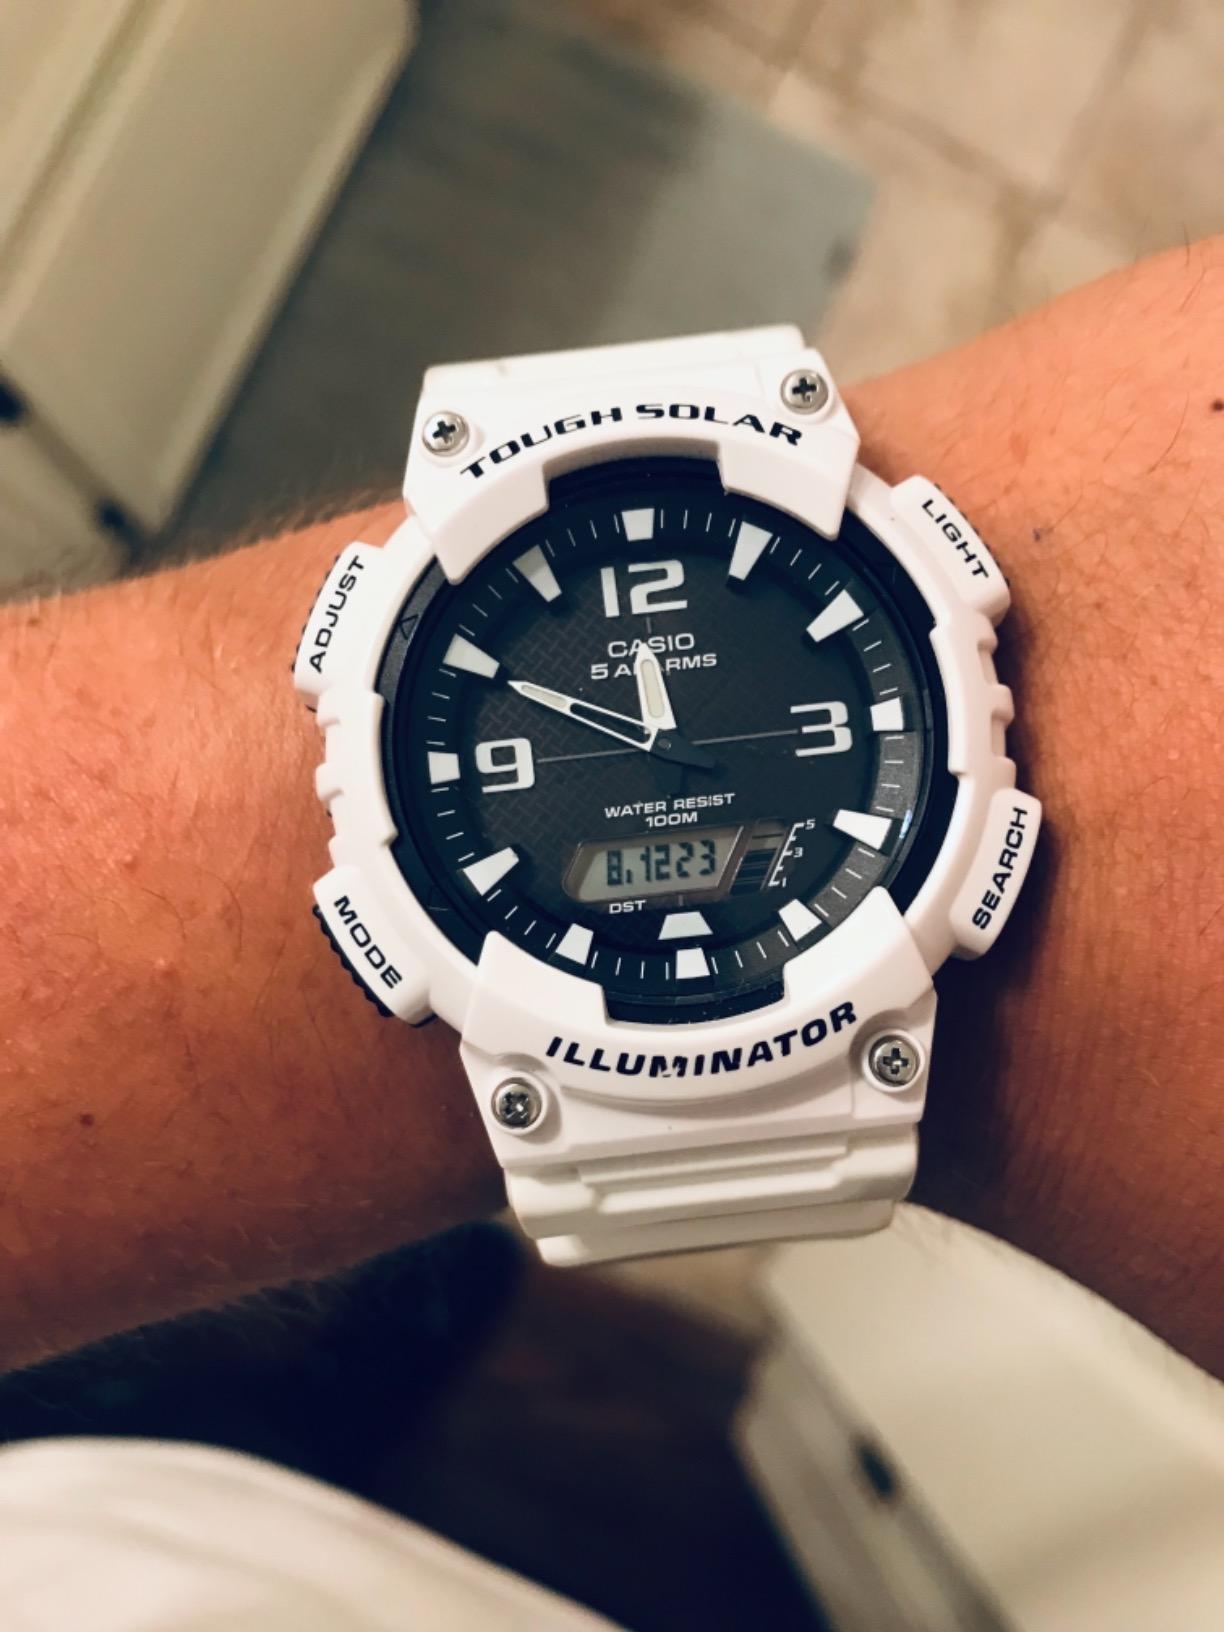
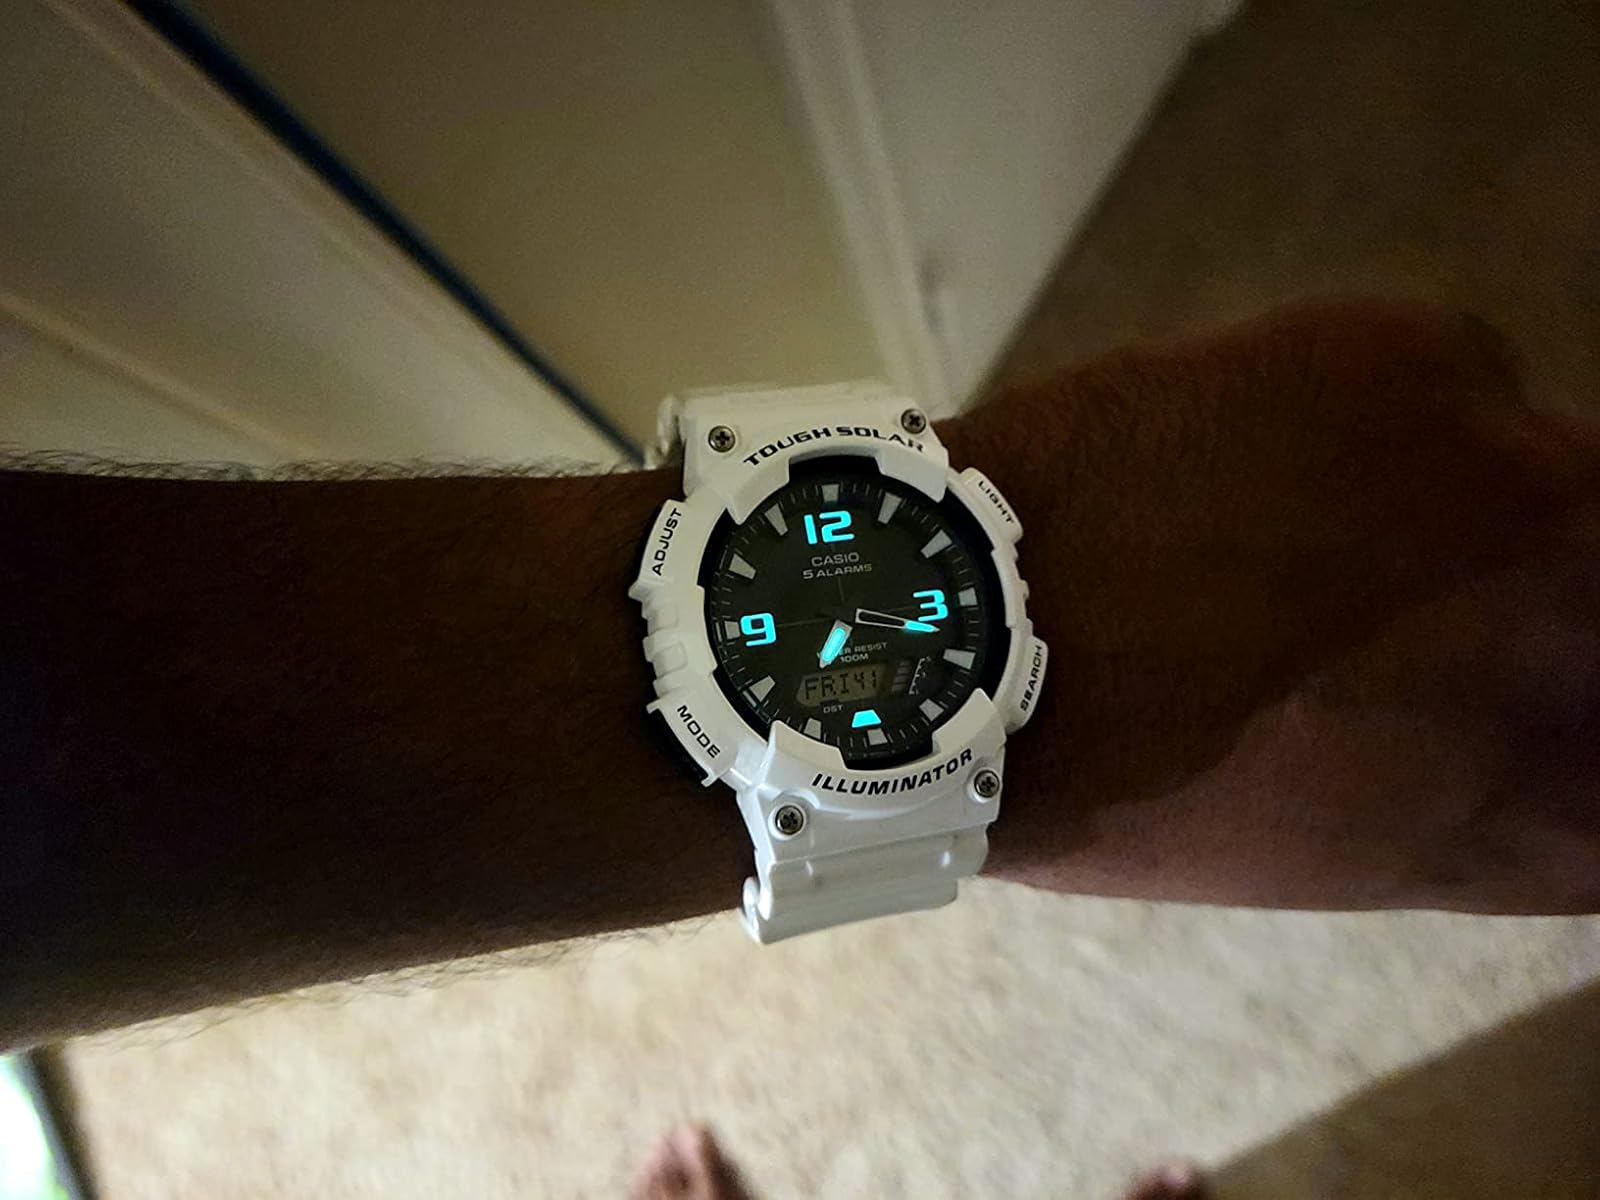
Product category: accessories_watch
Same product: yes